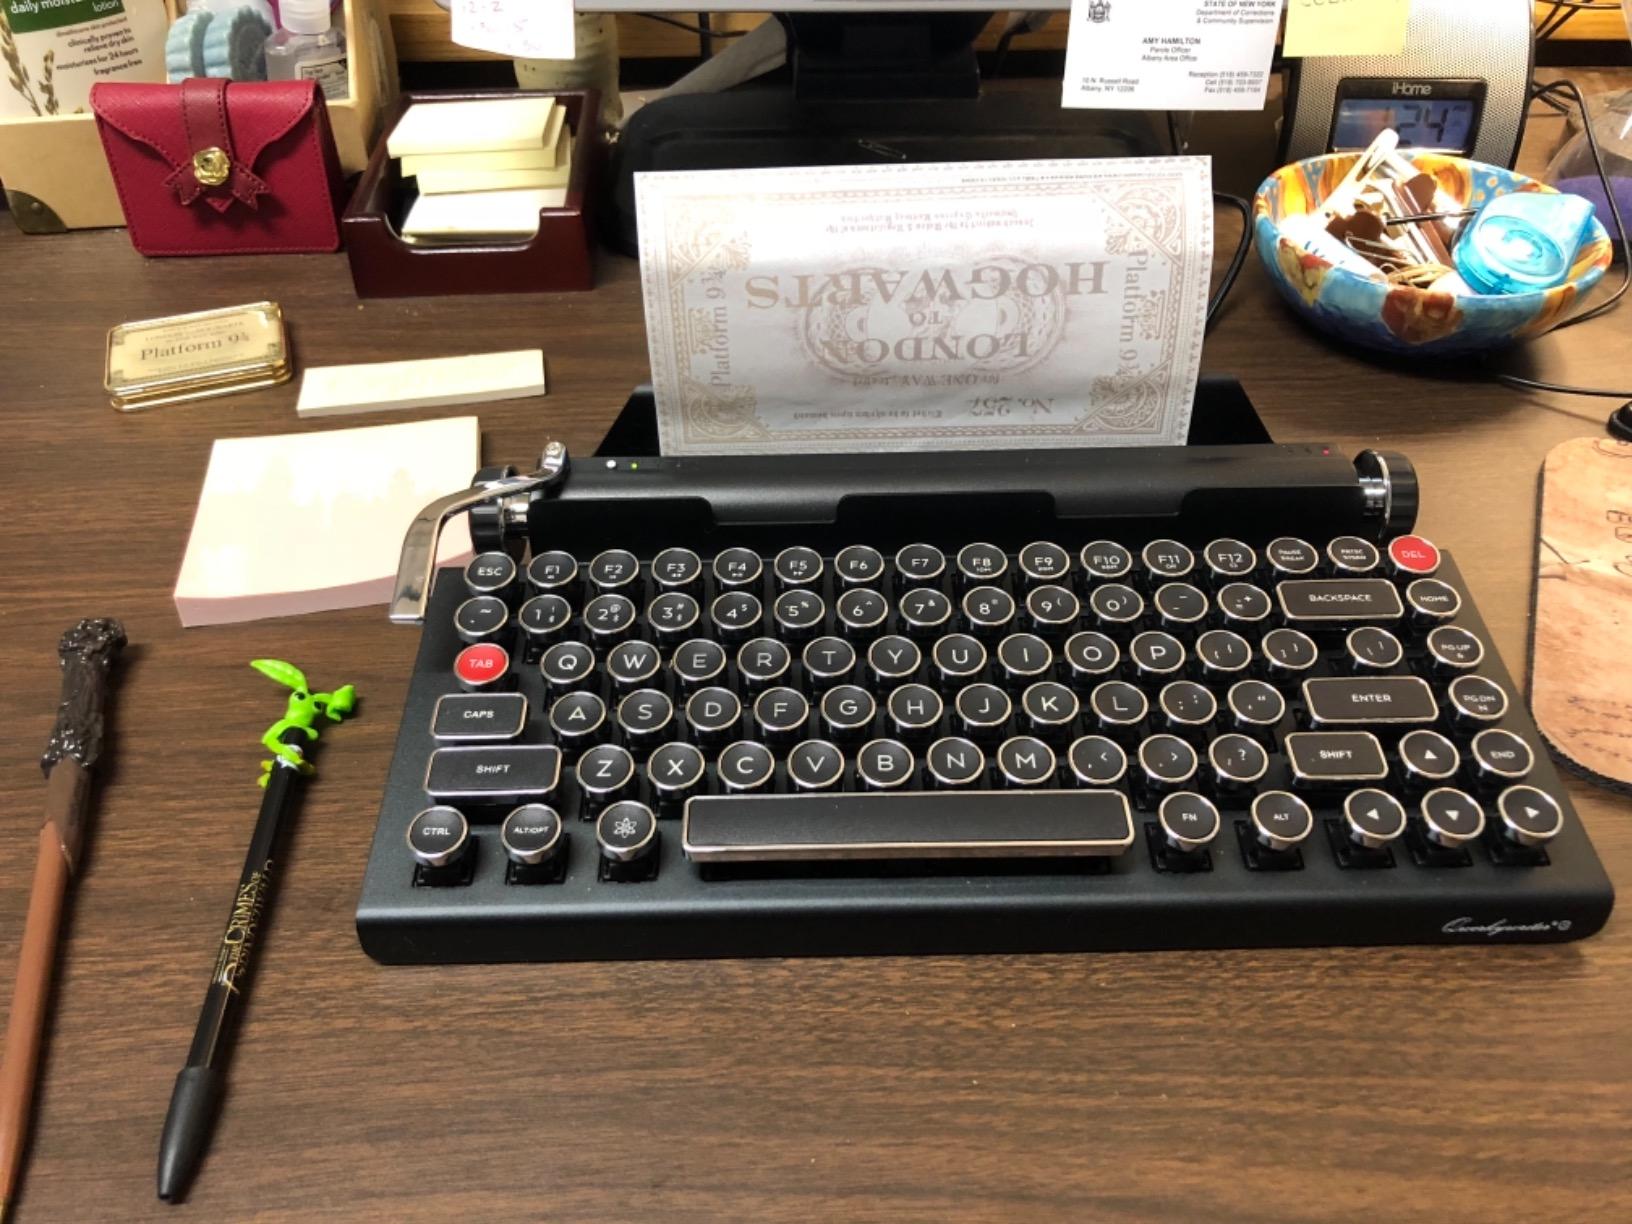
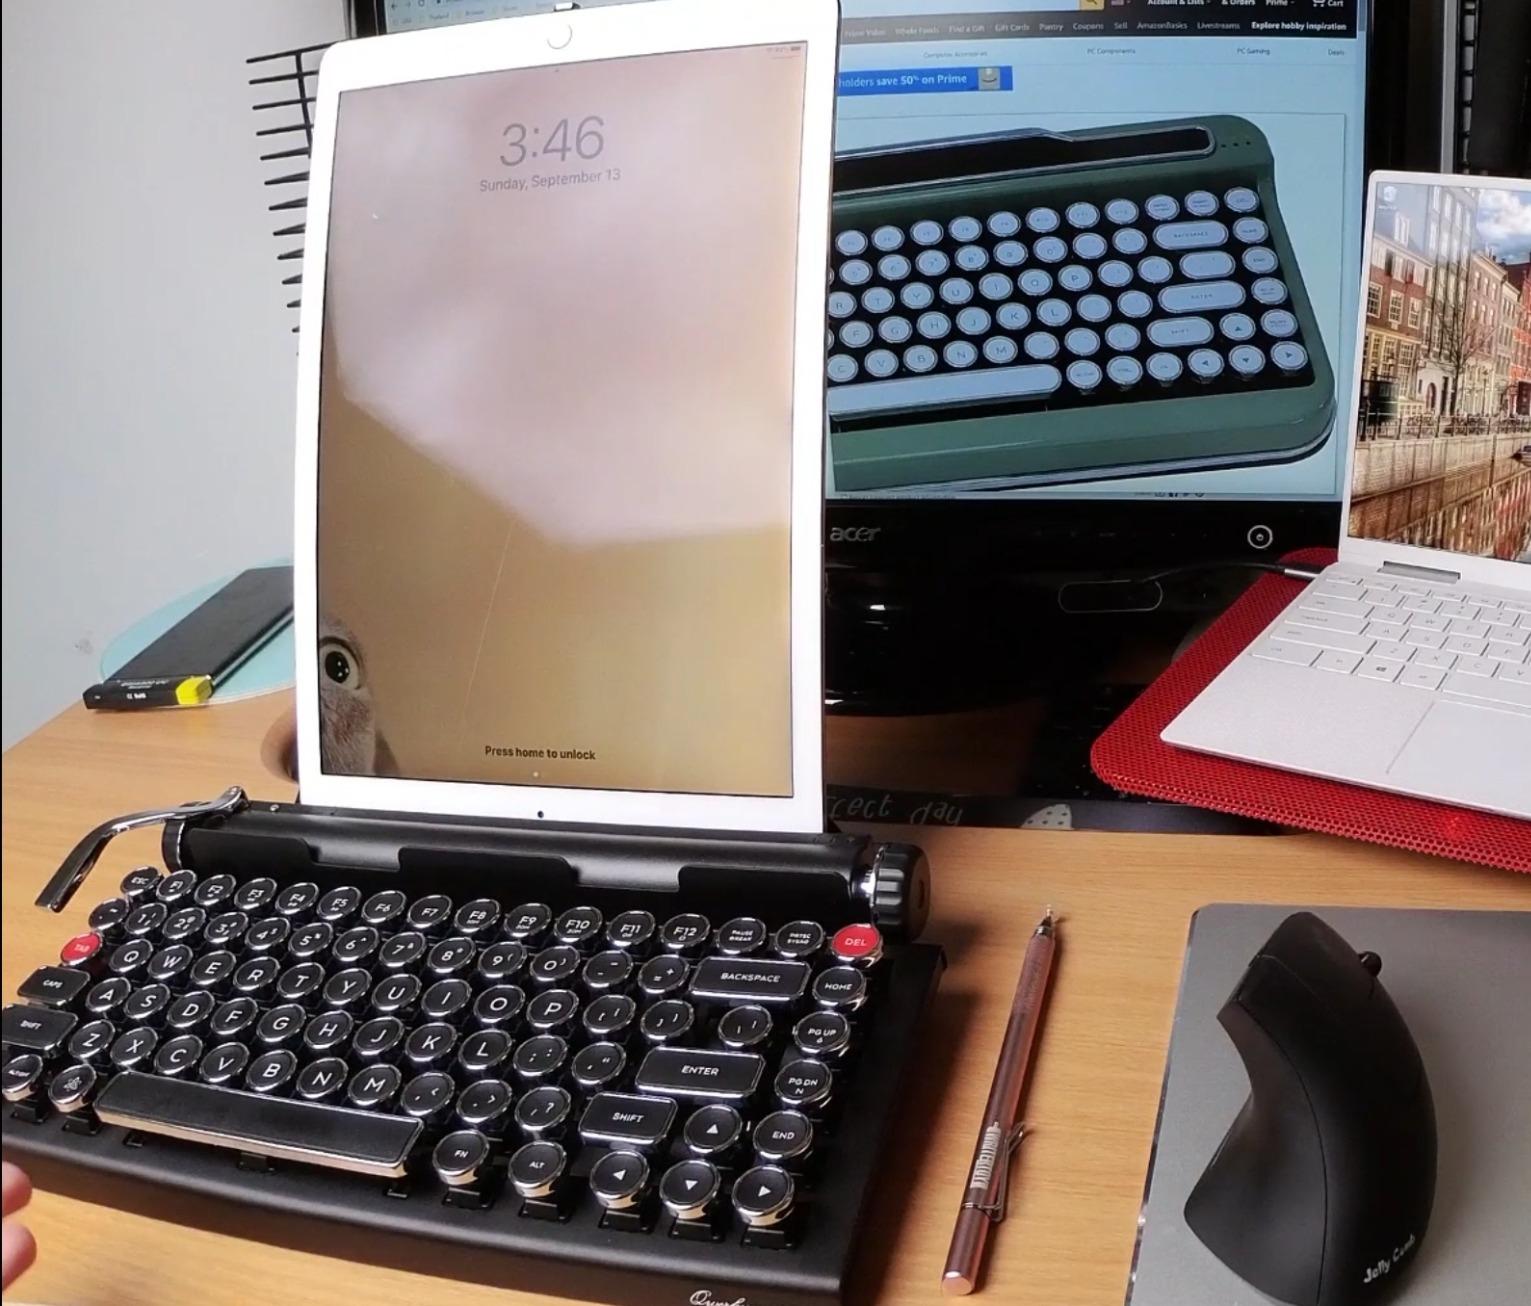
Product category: keyboard
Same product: yes